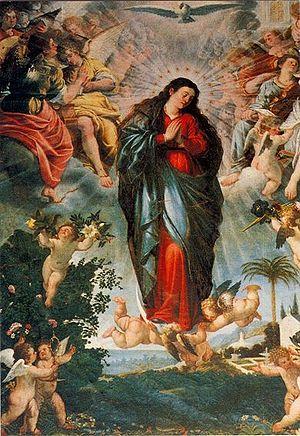
Angelo Nardi est un peintre italien du XVIIᵉ siècle ayant réalisé une grande partie de son œuvre en Espagne.